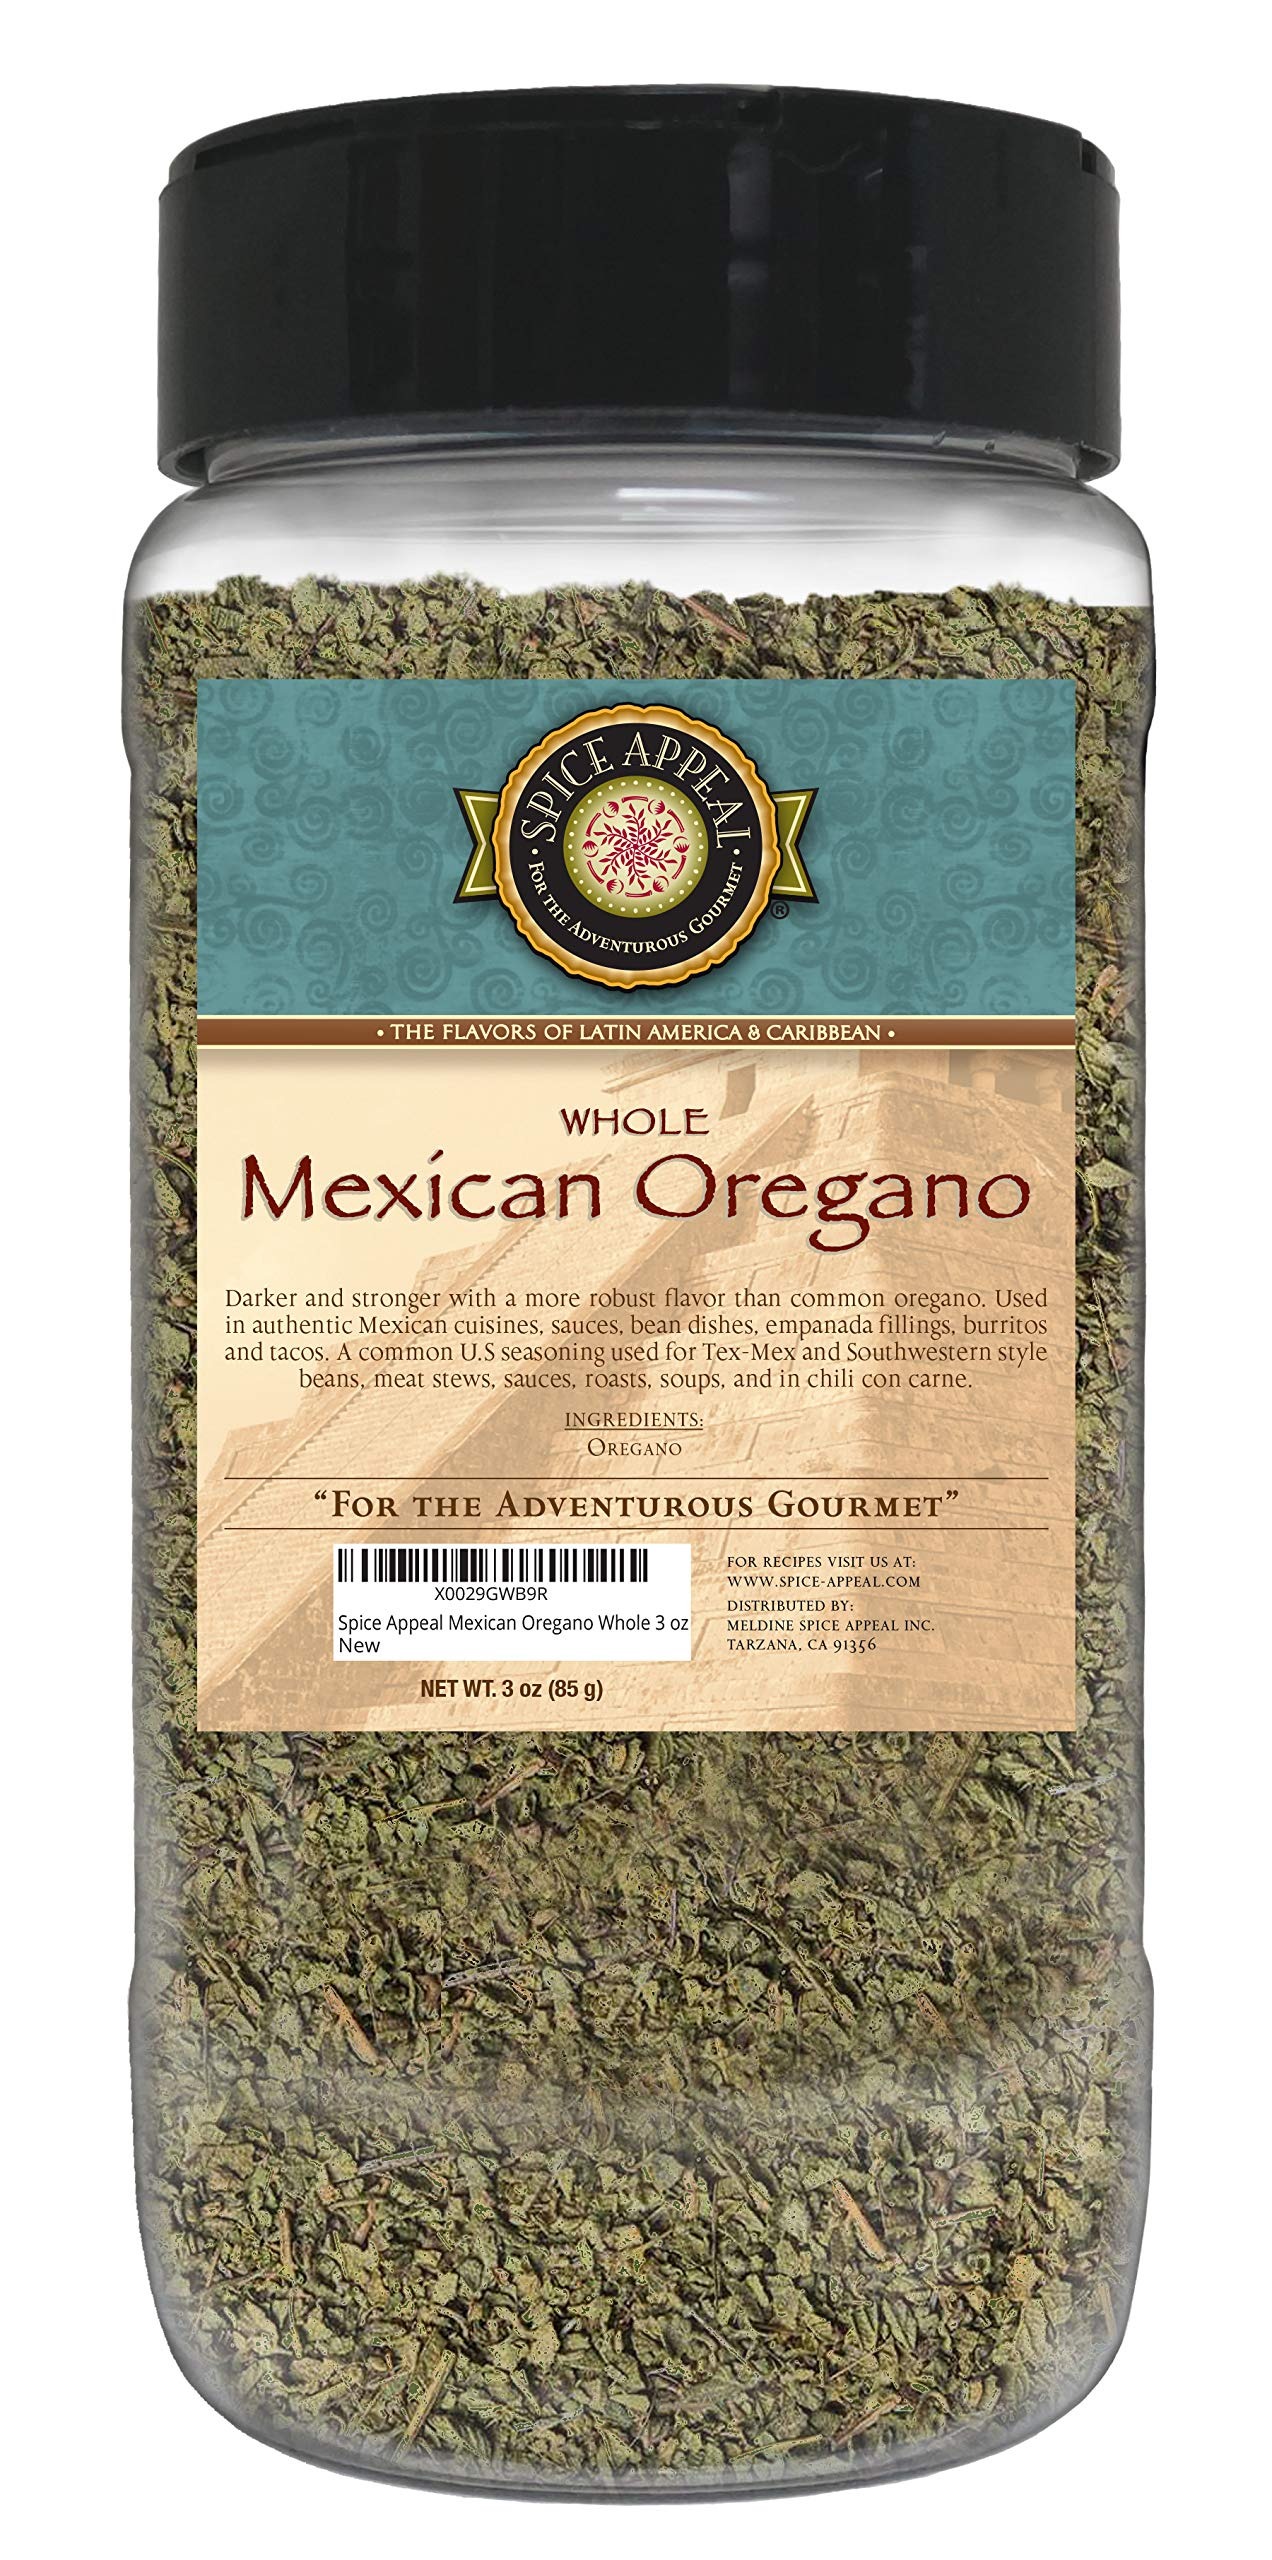
Item Name: Spice Appeal Mexican Oregano Whole 3 oz
Product Description: Darker and stronger with a more robust flavor than common oregano. Used in authentic Mexican cuisines, in sauces, bean dishes, empanada fillings, burritos and tacos. A common U.S. Seasoning used for tex-mex and southwestern style beans, meat stews, sauces, roasts, soups, and in chili con carne.
Value: 3.0
Unit: Ounce

Price: 15.49